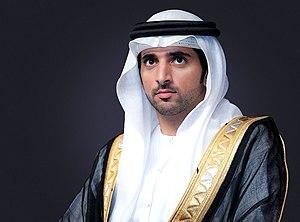
Photo officielle publique
S.A. Cheikh Hamdan bin Mohammed Al Maktoum, né le 14 novembre 1982 aux Émirats arabes unis à Dubai, est depuis le 1ᵉʳ février 2008 le prince héritier de Dubaï. Il est aussi bien connu sous le nom de Fazza sous lequel il publie ses poèmes, et qui signifie "celui qui vient en aide".